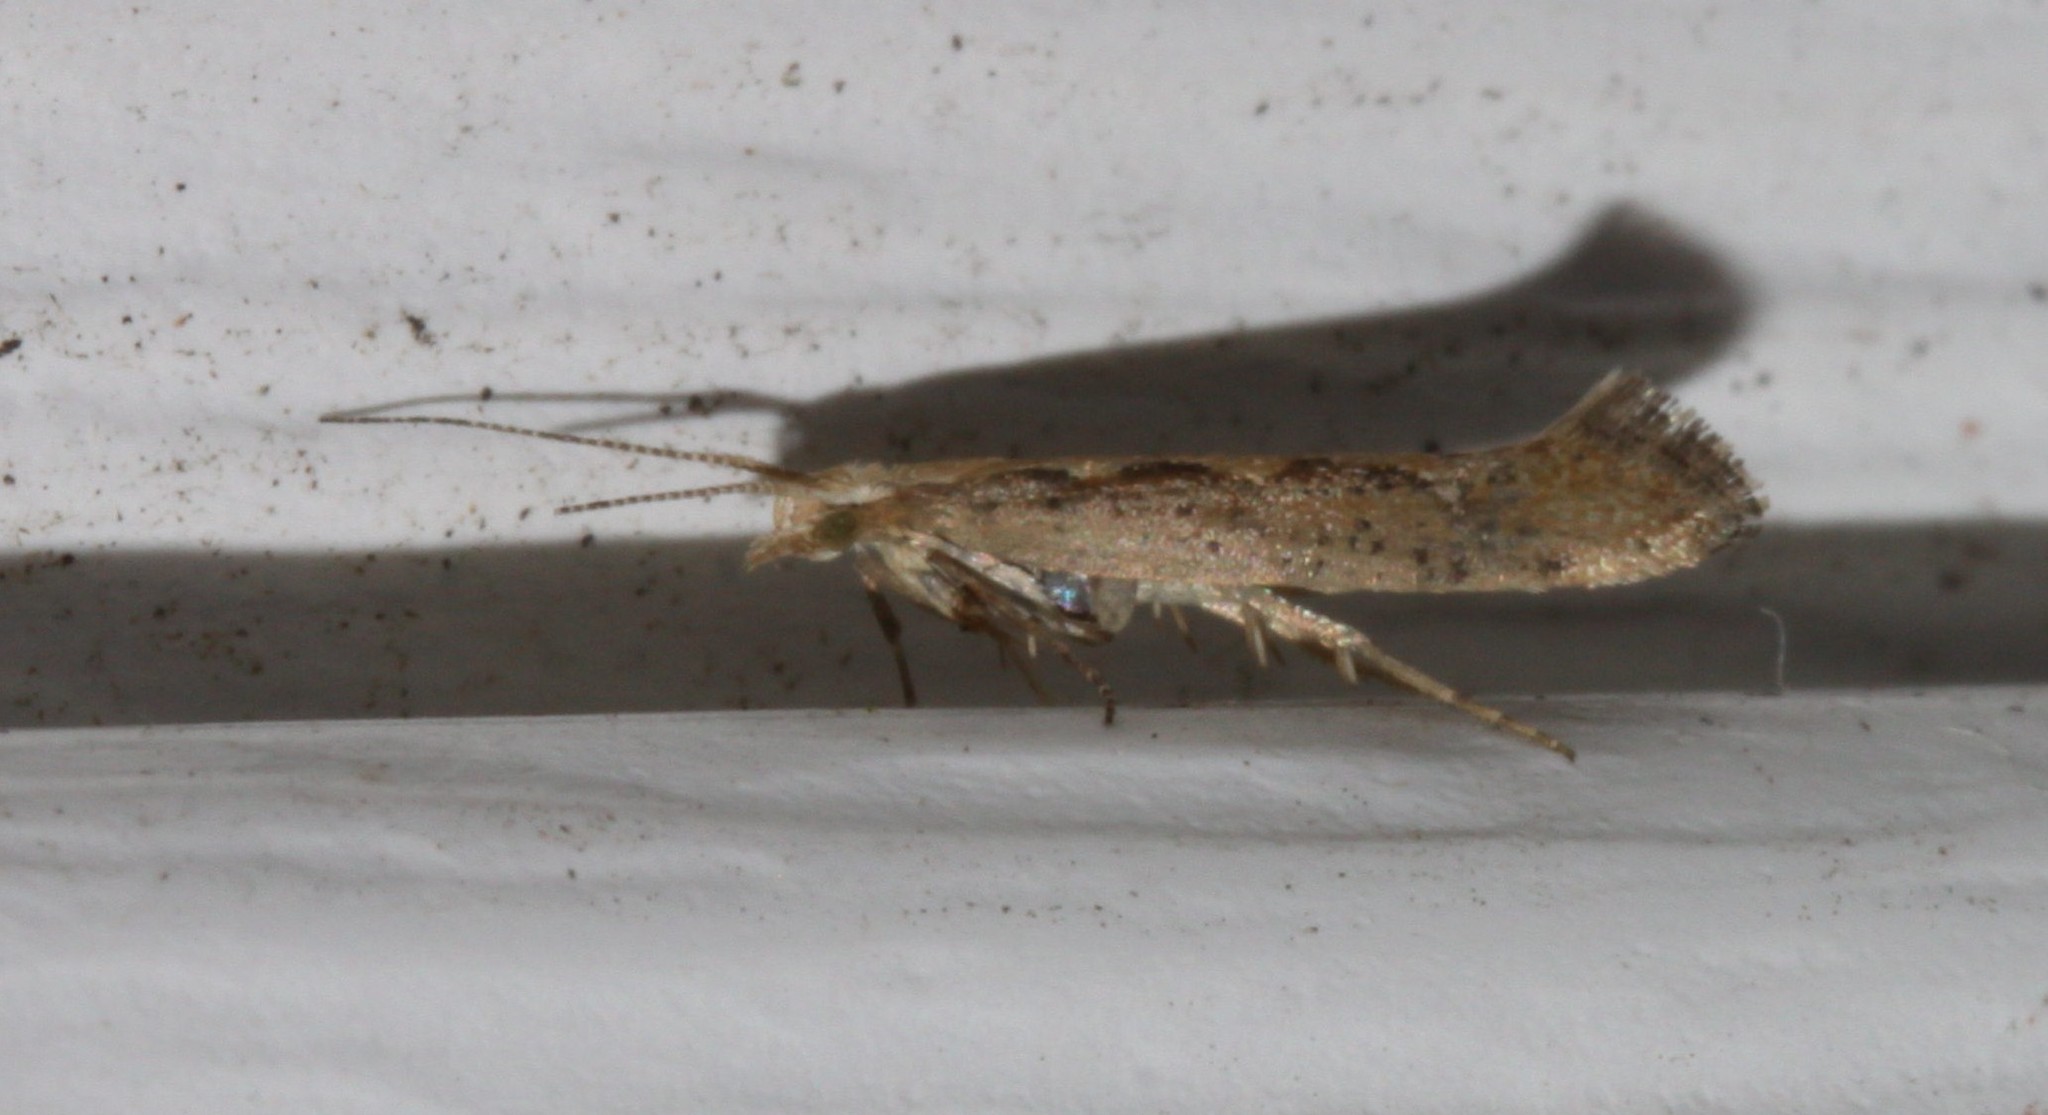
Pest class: diamondback_moth